Wismar railbus

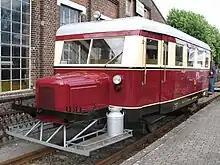
Wismar railbus at Bochum Dahlhausen Railway Museum

As early as the 1920s, light branch lines (the so-called "Kleinbahnen") were looking for ways to operate lightly used routes as cheaply as possible. The overwhelmingly employed mixed trains were very slow because of the time needed for shunting wagons. In addition, only a few trains ran each day. In order to offer faster and more frequent services, railbuses were procured. Because they tended to be one-offs and the technology was not always fully mature, they were often expensive. So attempts were made to use the experience and components from the manufacture of buses. Experiments with converted buses were not successful as their engines were not powerful enough and, moreover, they were not designed for push-pull operations.